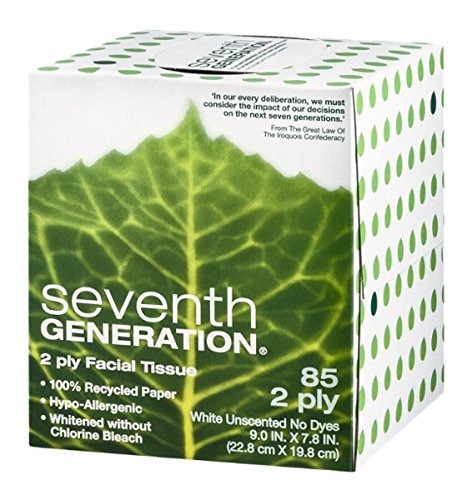
Item Name: SEVENTH GENERATION FACIAL TISSUES,2-PLY,CUBE, 85 CT
Bullet Point: Seventh Generation 2 Ply Facial Tissue White Unscented No Dyes. 'In our every deliberation, we must consider the impact of our decisions on the next seven generations'. From the great law of The Iroquois confederacy. 100% Recycled paper. Hypo allergenic. Whitened without chlorine bleach.
Product Description: Thank you for purchasing this Seventh Generation product and for caring enough to help us make the world a healthier and safer place for this and the next seven generations. You are making a difference. Jeffrey Hollender, Founder & President. Seventh Generation facial tissue is made from 100% recycled paper and whitened with an environmentally safe process - never with chlorine bleach. Your choice of our facial tissue makes an important difference today, and for the next seven generations. You Are Making A Difference. If every household in the U.S. replaced just one box of 85 sheet virgin fib
Value: 85.0
Unit: Count

Price: 4.36